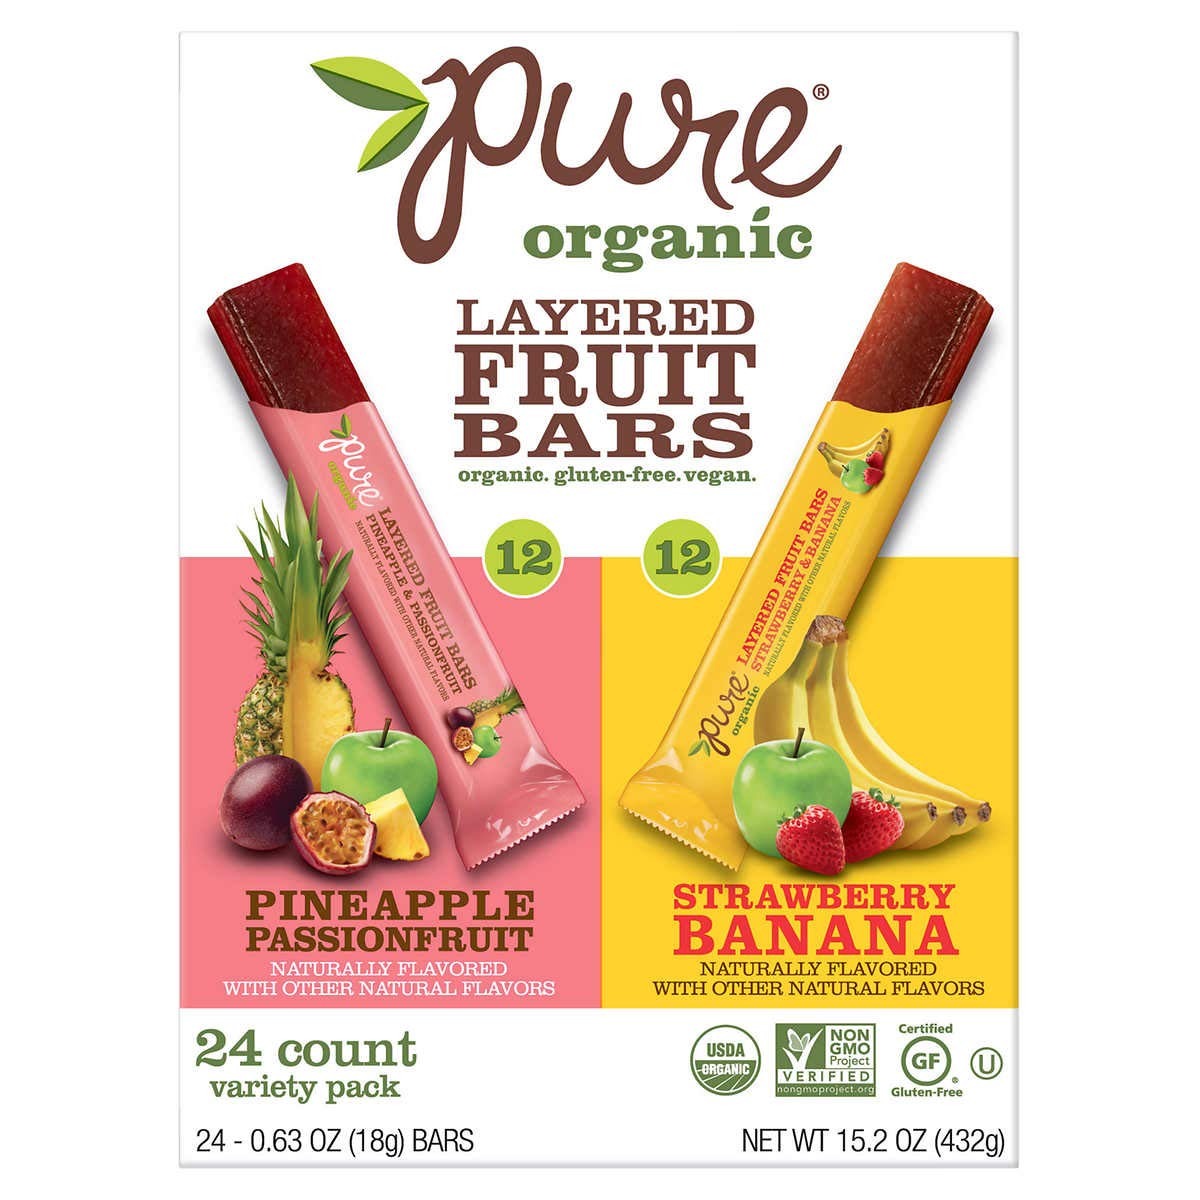
Item Name: Pure Organic Layered Fruit Bars (Pineapple, Passionfruit and Banana), 24 Count
Bullet Point 1: Variety Package: 12 bars of Strawberry Banana and 12 bars of Pineapple Passionfruit (24 bars total)
Bullet Point 2: Pure Layered Fruit Bars are USDA-certified Organic, GMO-Free, vegan, gluten-free, and Certified Kosher. They are made from the FINEST INGREDIENTS, using real fruit and vegetable juices and fruit purees; they contain NO soy, dairy ingredients, cane sugar or syrup, artificial flavors or colors, and are produced in a peanut-free facility
Bullet Point 3: A DELICIOUS, HEALTHY, PORTABLE snack for the entire family, these Fruit Layered Bars can be stored in a backpack, lunchbox, purse, car or desk to be available when you need a snack you can feel good about eating
Bullet Point 4: Strawberry Banana Ingredients: Organic Apple Puree Concentrate, Organic Apple Juice Concentrate, Organic Banana Puree, Natural Flavor, Organic Strawberry Juice Concentrate, Vegetable Juice (Carrot, Cabbage), Tumeric for color, Citrus Pectin, Organic Lemon Juice Concentrate, Citric Acid, Ascorbic Acid (Vitamin C)
Bullet Point 5: Pineapple Passionfruit Ingredients: Organic Apple Puree Concentrate, Organic Apple Juice Concentrate, natural flavor, Organic Passion Fruit Juice, Citrus Pectin, Vegetable and Fruit Juice (Carrot, Blueberry), Tumeric for color, Organic Lemon Juice Concentrate, Citric Acid, Ascorbic Acid (Vitamin C)
Product Description: Variety Package: 12 bars of Strawberry Banana and 12 bars of Pineapple Passionfruit (24 bars total). USDA-certified Organic, GMO-Free, vegan, gluten-free, and Certified Kosher. Made from the FINEST INGREDIENTS, using real fruit and vegetable juices and fruit purees; contain NO soy, dairy ingredients, cane sugar or syrup, artificial flavors or colors, and are produced in a peanut-free facility. A DELICIOUS, HEALTHY, PORTABLE snack for the entire family, these Fruit Layered Bars can be stored in a backpack, lunchbox, purse, car or desk to be available when you need a snack you can feel good about eating. Strawberry Banana Ingredients: Organic Apple Puree Concentrate, Organic Apple Juice Concentrate, Organic Banana Puree, Natural Flavor, Organic Strawberry Juice Concentrate, Vegetable Juice (Carrot, Cabbage), Tumeric for color, Citrus Pectin, Organic Lemon Juice Concentrate, Citric Acid, Ascorbic Acid (Vitamin C) Pineapple Passionfruit Ingredients: Organic Apple Puree Concentrate, Organic Apple Juice Concentrate, natural flavor, Organic Passion Fruit Juice, Citrus Pectin, Vegetable and Fruit Juice (Carrot, Blueberry), Tumeric for color, Organic Lemon Juice Concentrate, Citric Acid, Ascorbic Acid (Vitamin C)
Value: 15.12
Unit: ounce

Price: 22.27